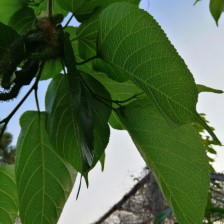
Variety: TaiwanMeacho